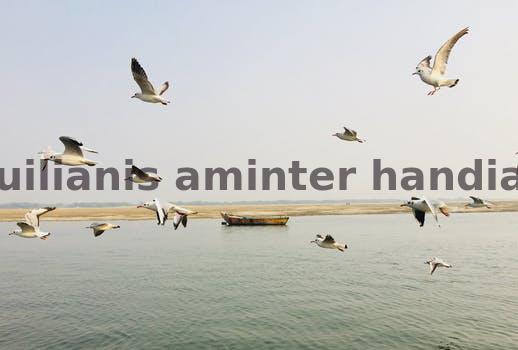
Label: Watermark